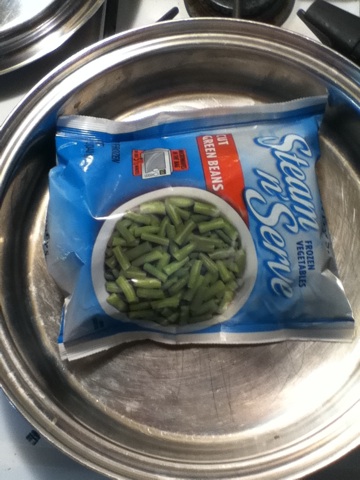Question: What kind of frozen vegetables are these?
Answer: green beans